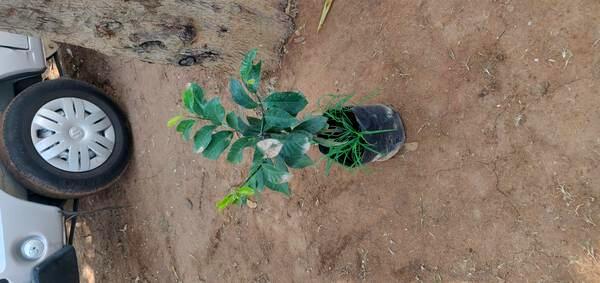
Plant: Mango